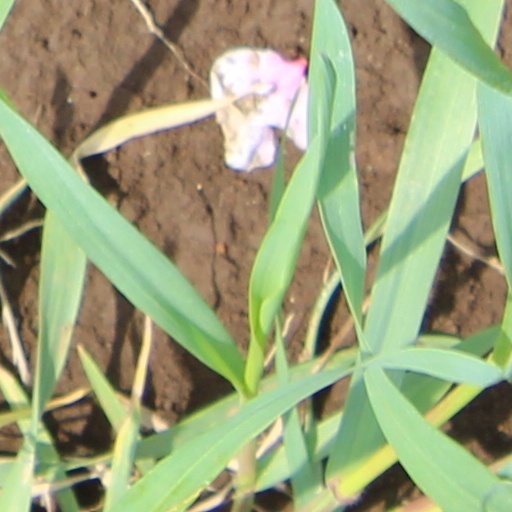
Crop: wheat